Abraham Salomon Camondo

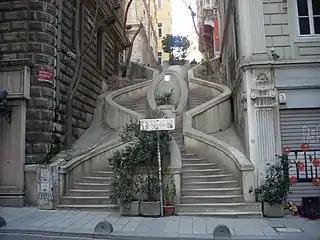
Camondo Stairs at Bankalar Caddesi (Banks Street) in Galata (modern Karaköy), Istanbul, constructed by Abraham Salomon Camondo in circa 1870–1880

He was born in Constantinople, during the Ottoman Empire. In 1832, he inherited a banking business and a fortune from his brother Isaac (who had died in Vienna a year before), and he was able to expand it greatly during his lifetime, partly through real estate investment. Camondo lived in the Galata district with his wife Clara, whom he had married on 25 May 1804, and their son Raphael (1810–1866).